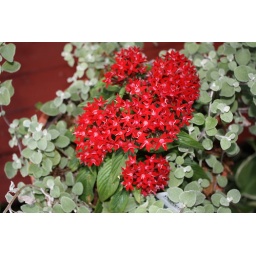
Red flowers and plants around a deck